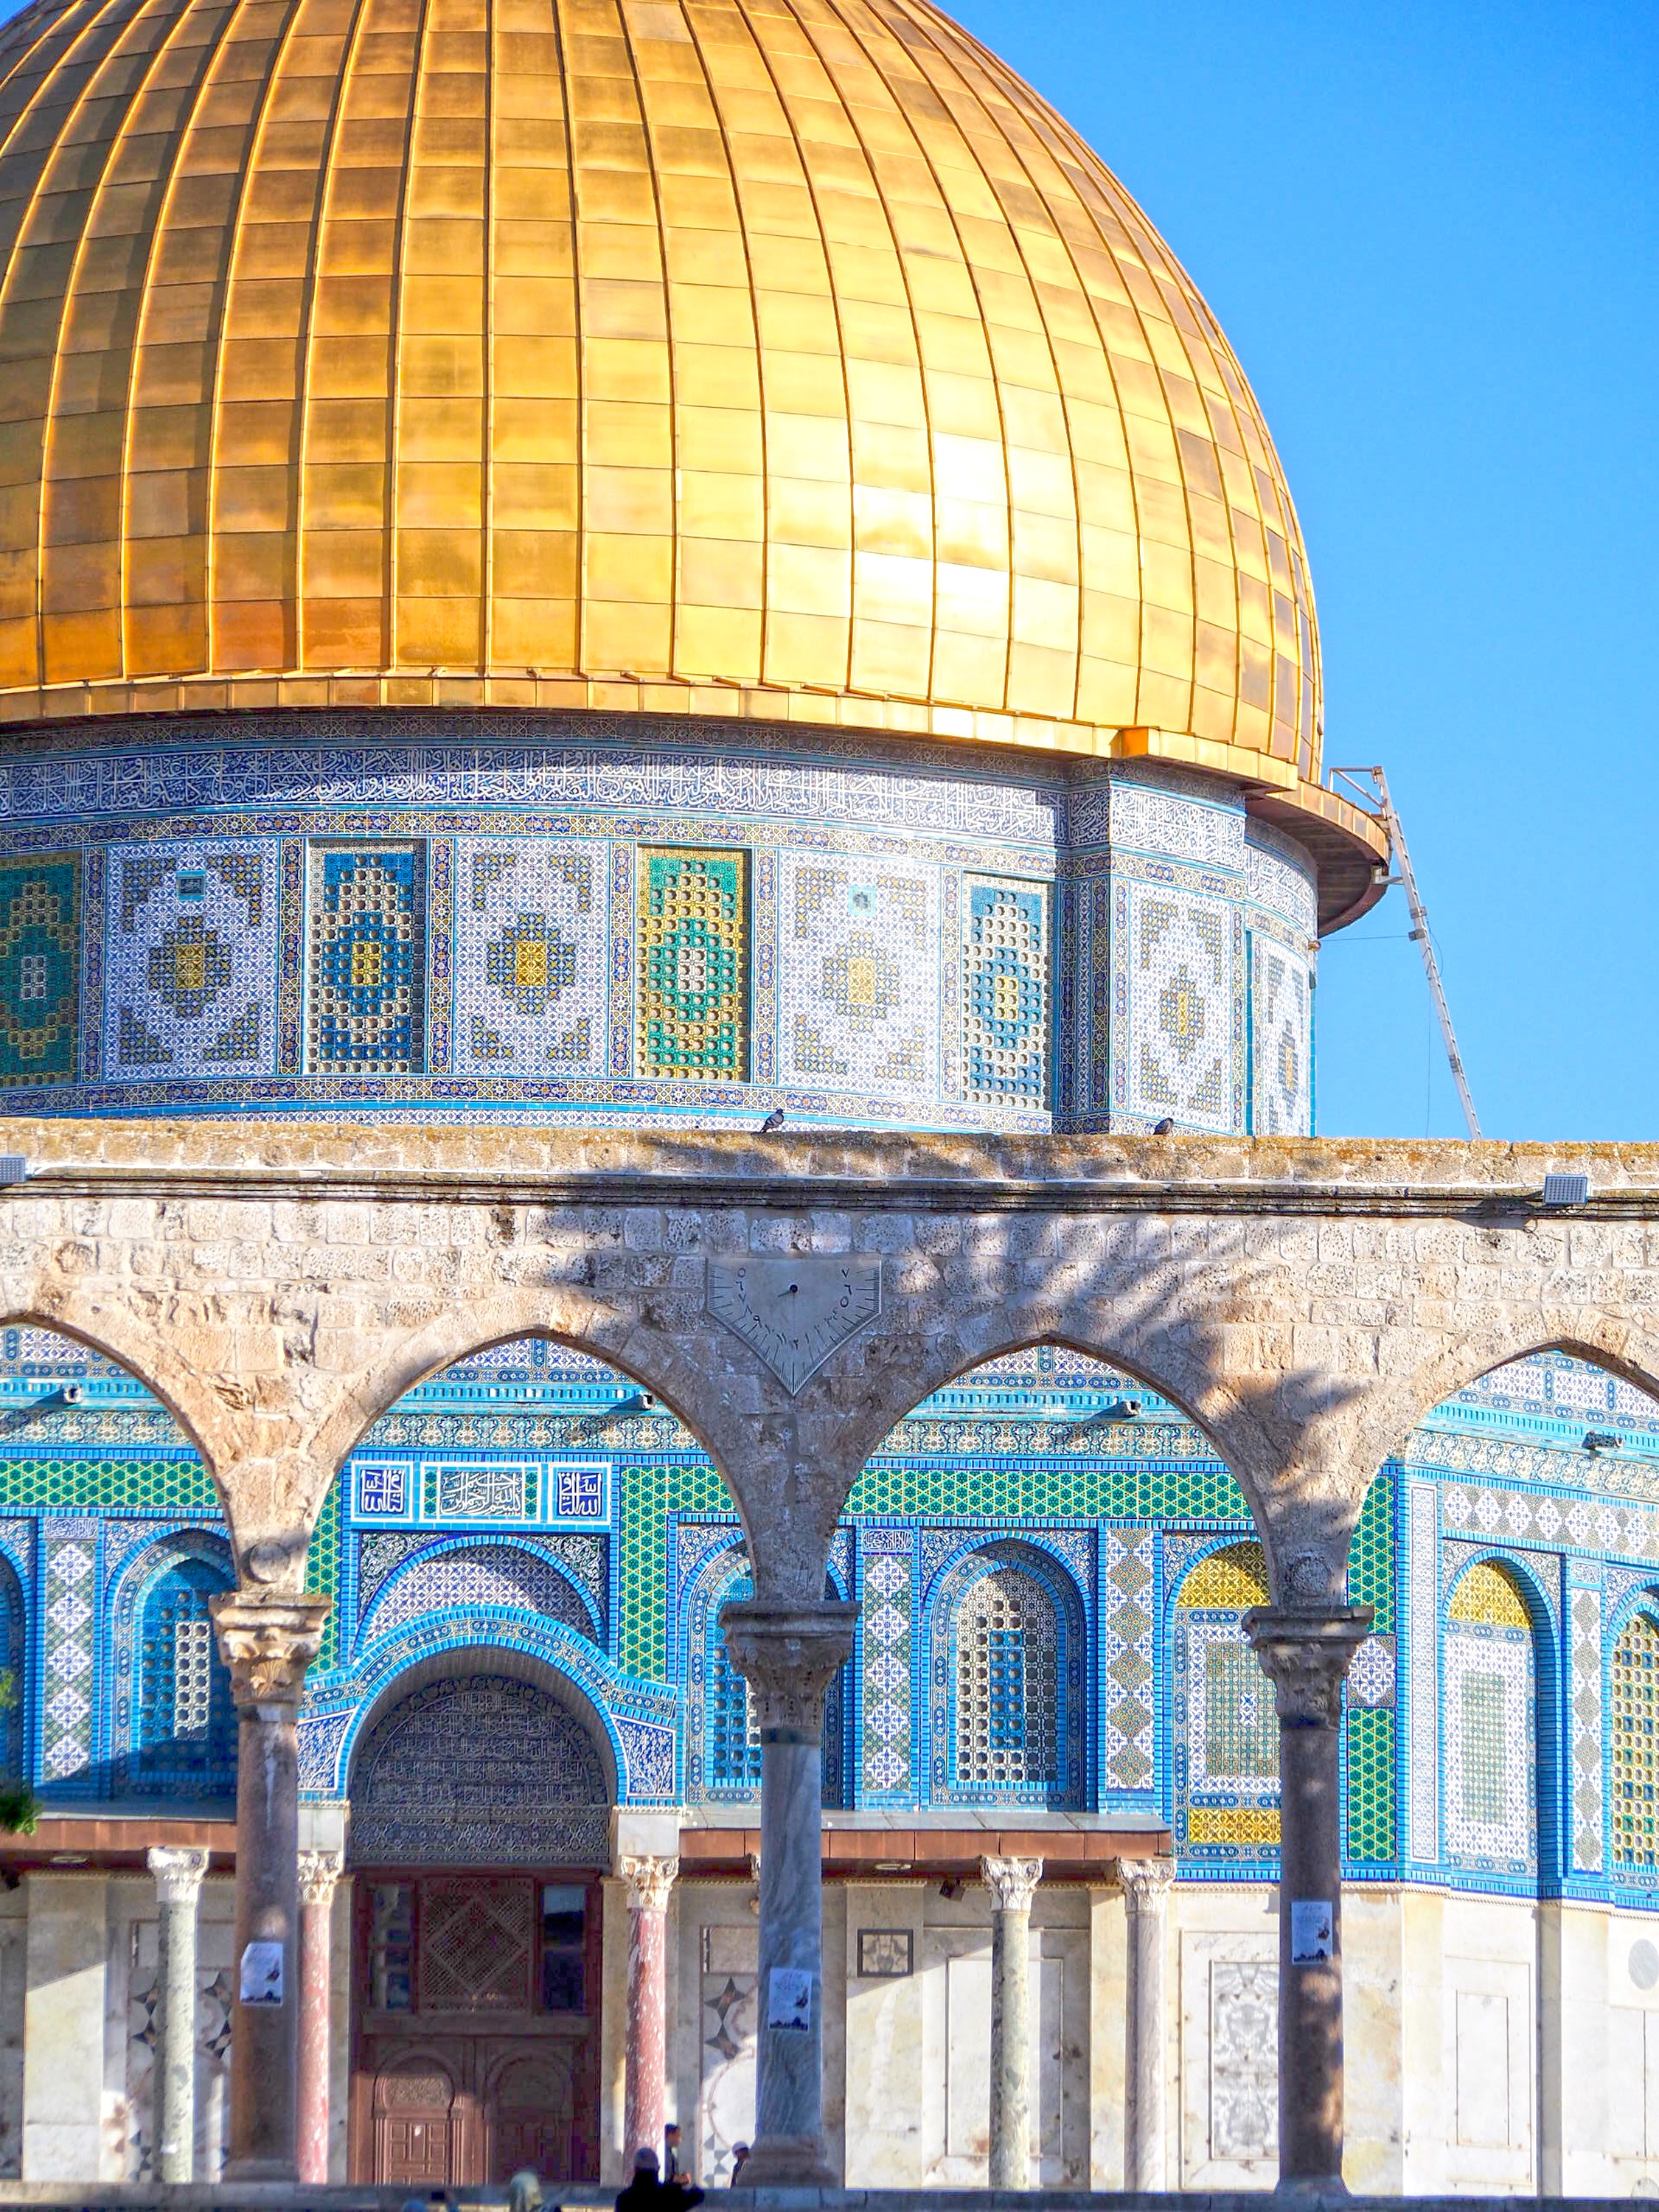
architecture, building, palace, arch, landmark, facade, place of worship, mosque, synagogue, dome, none, nothing, byzantine architecture, nada